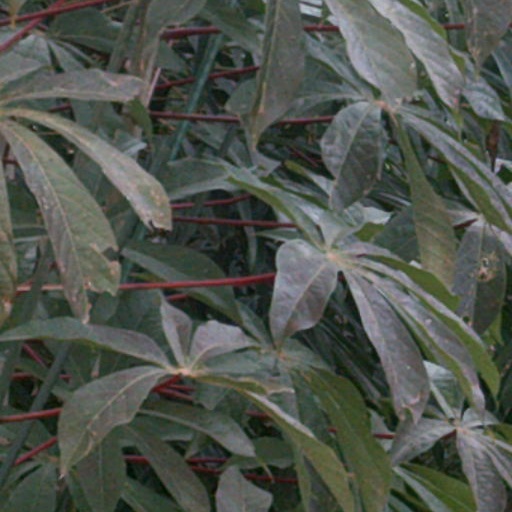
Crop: cassava